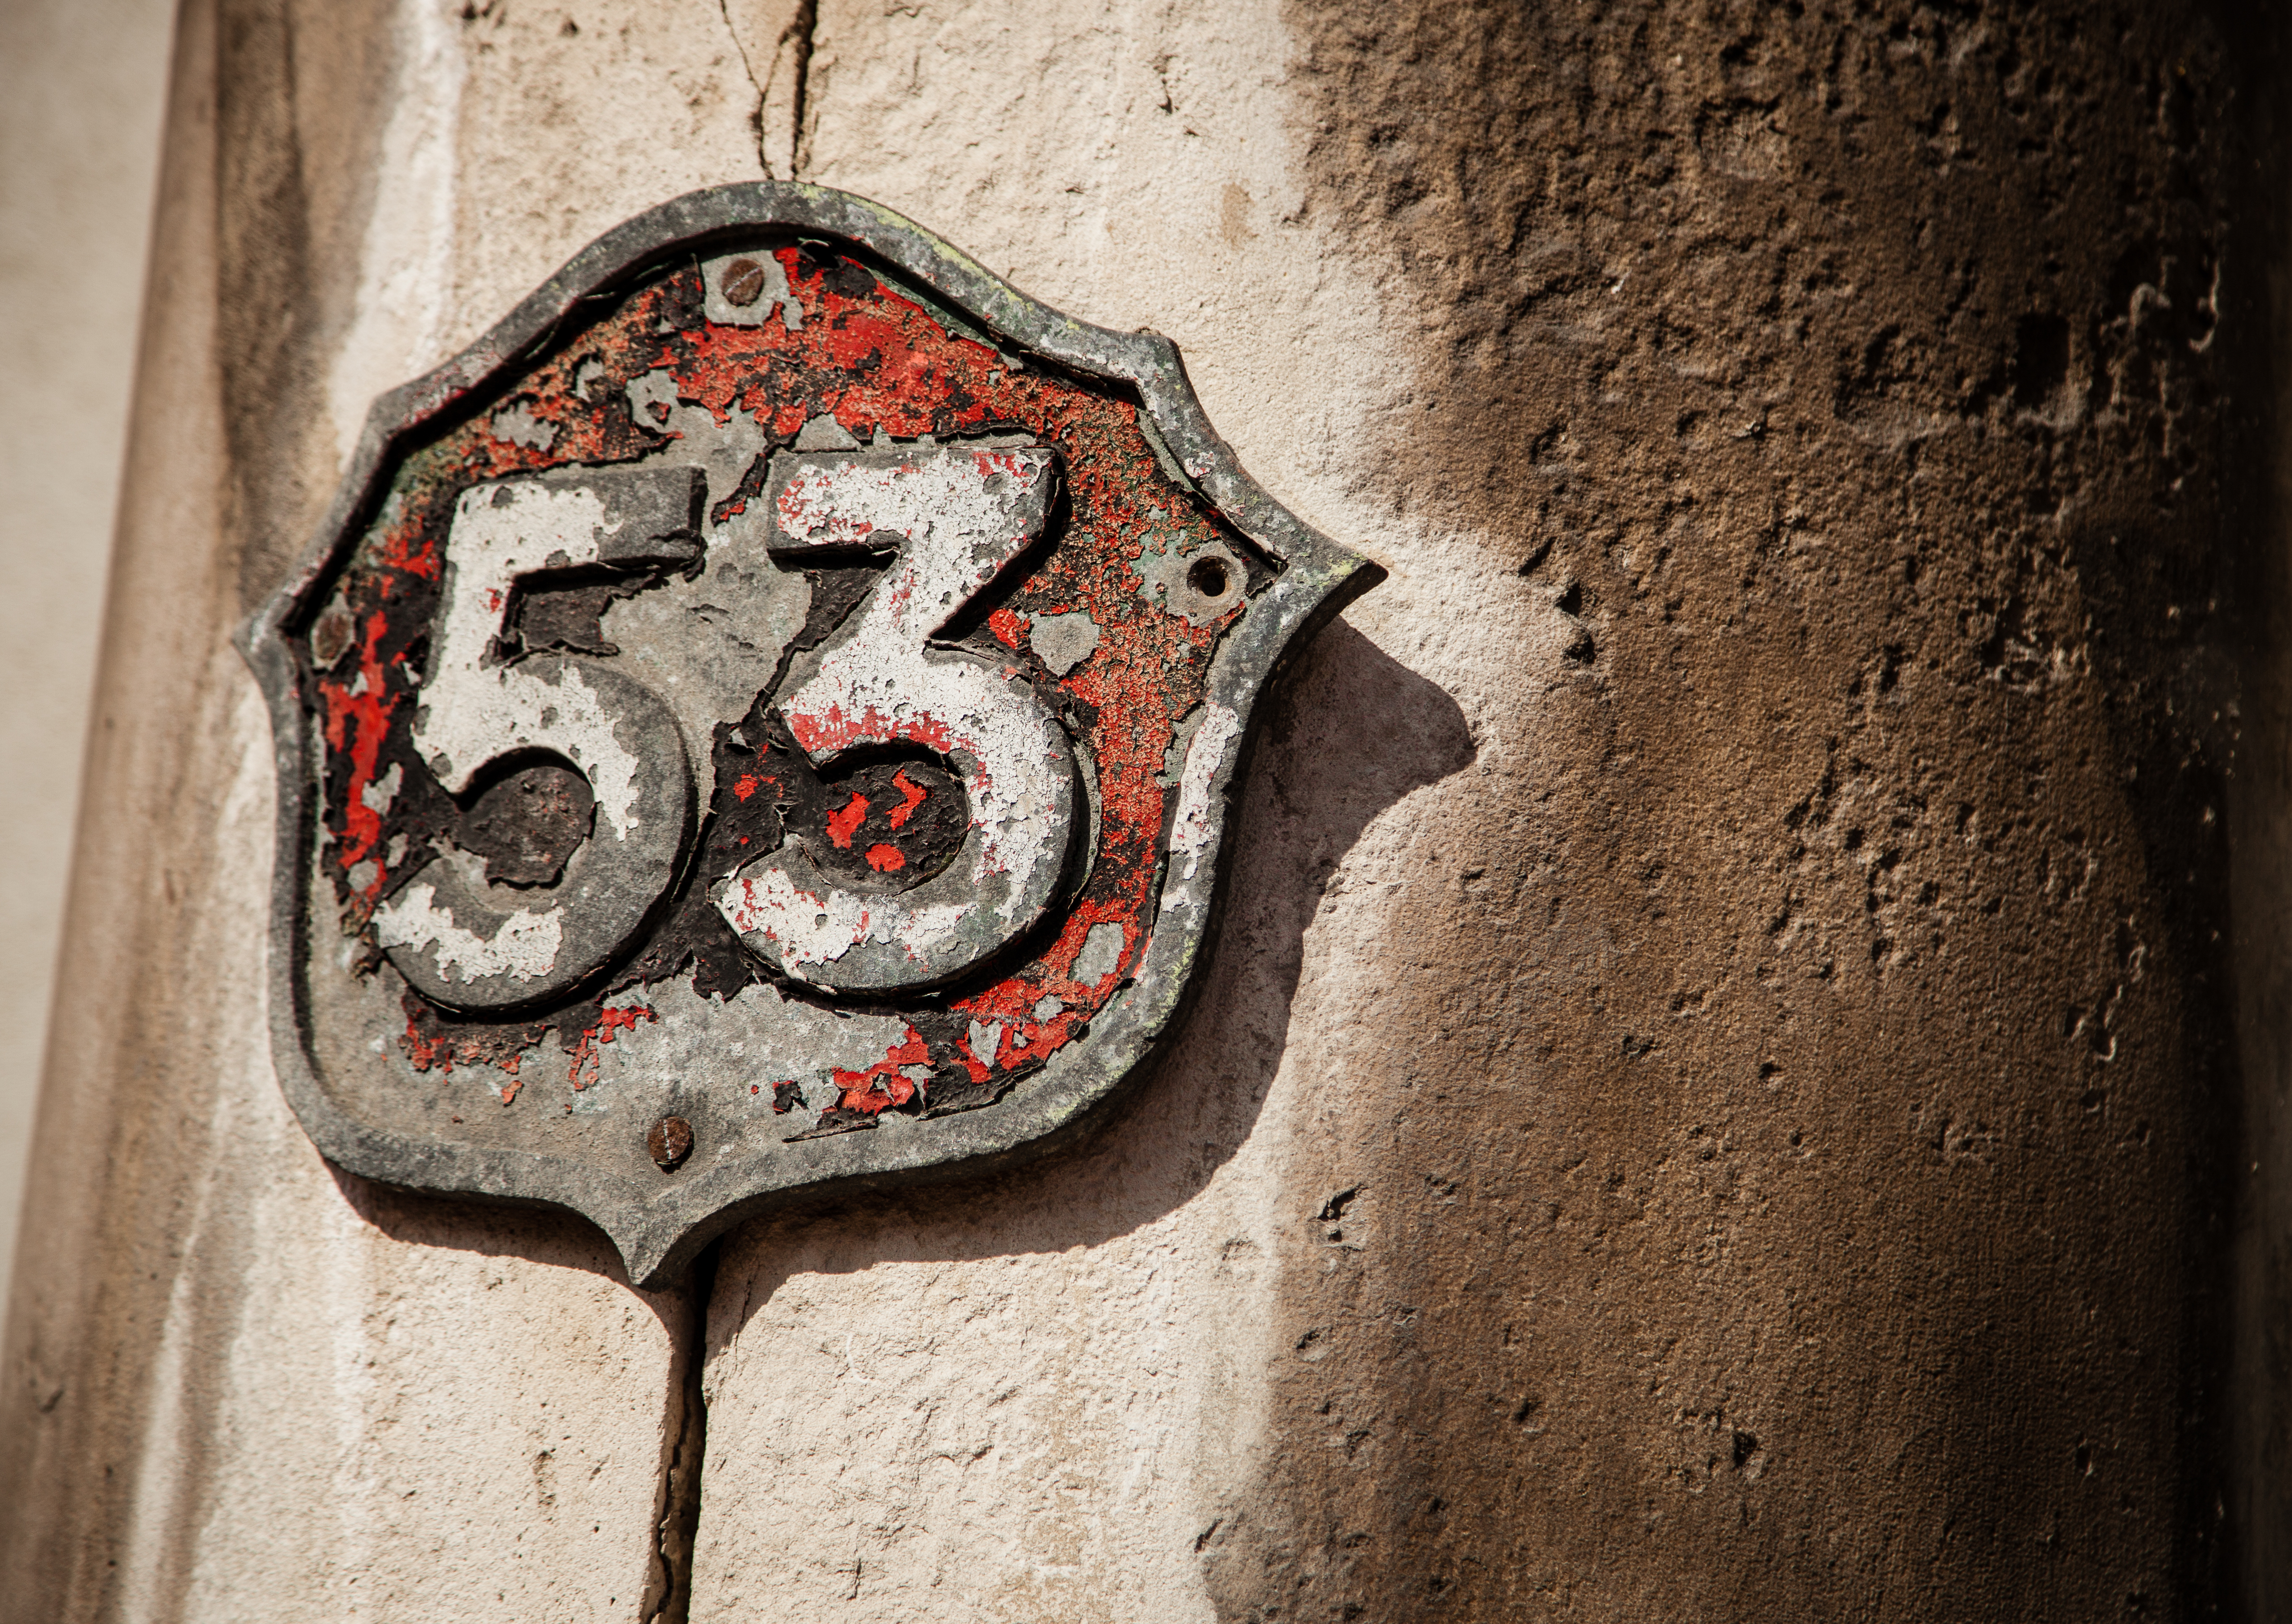
vintage, window, number, old, wall, red, color, art, design, iron, patina, close up view, number plate